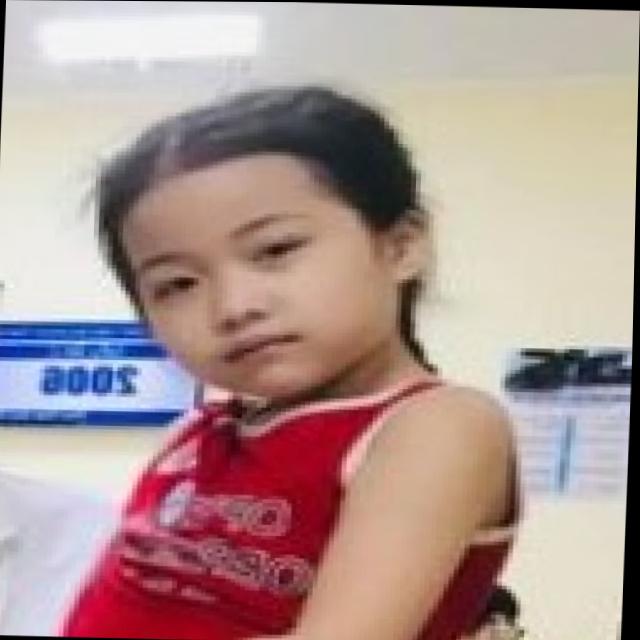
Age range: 0-12